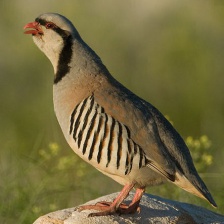
Species: CHUKAR PARTRIDGE
Scientific name: ALECTORIS CHUKAR
ImageNet parent category: partridge